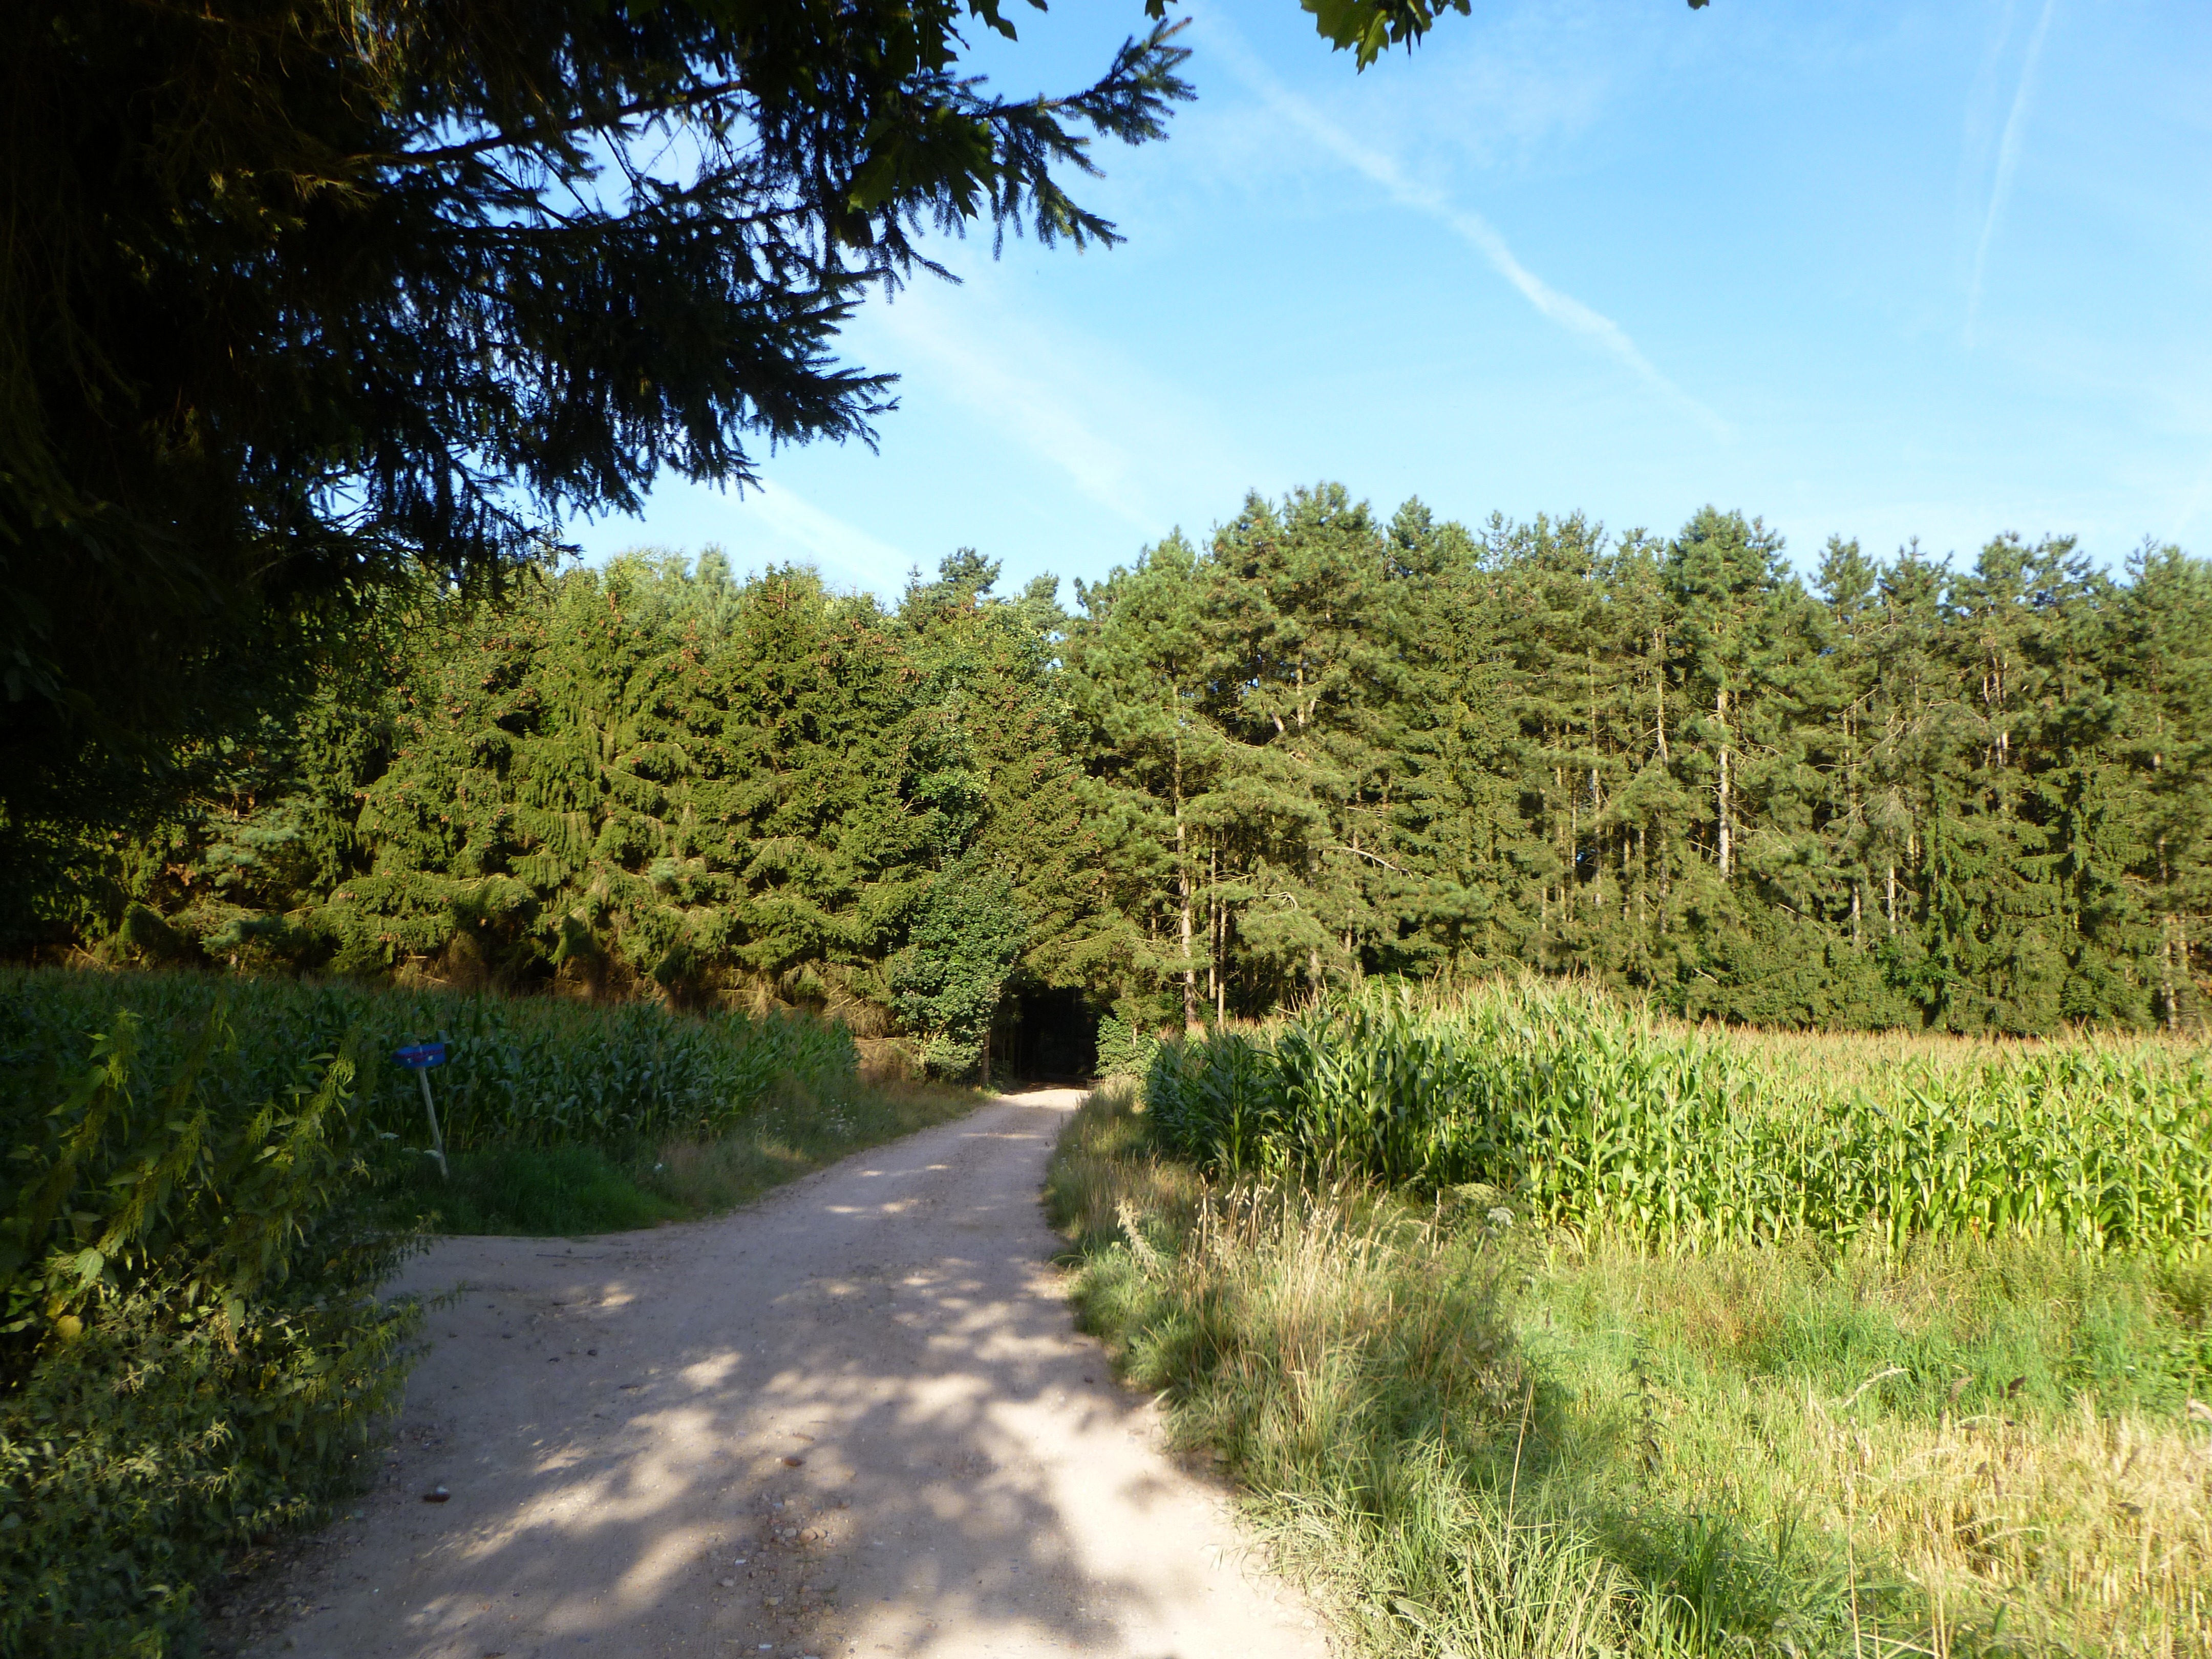
landscape, tree, nature, forest, path, grass, plant, road, trail, meadow, air, leaf, hill, alley, river, rose, autumn, waterway, blue sky, trees, shrub, woodland, habitat, ecosystem, rural area, clear blue sky, natural environment, grass family, woody plant